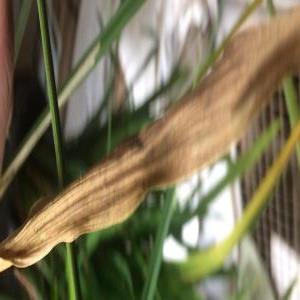
Disease: Bacterialblight